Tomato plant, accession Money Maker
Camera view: vertical (180 deg); turntable rotation: 90 degrees
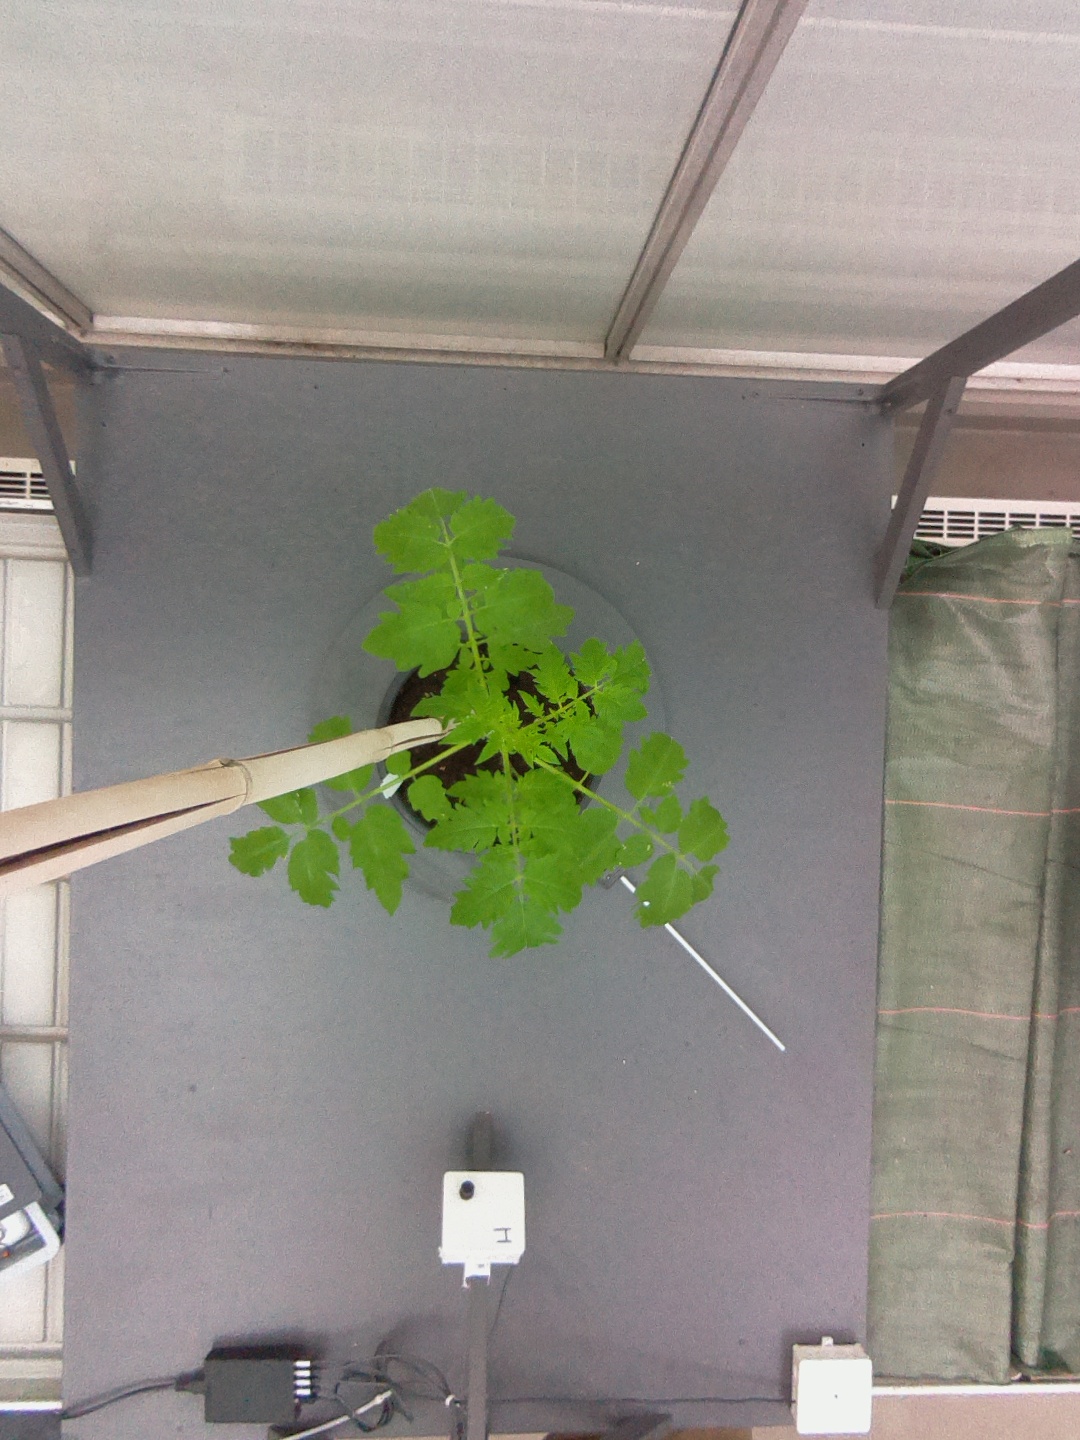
BBCH growth stage 13: 6 of true leaves visible